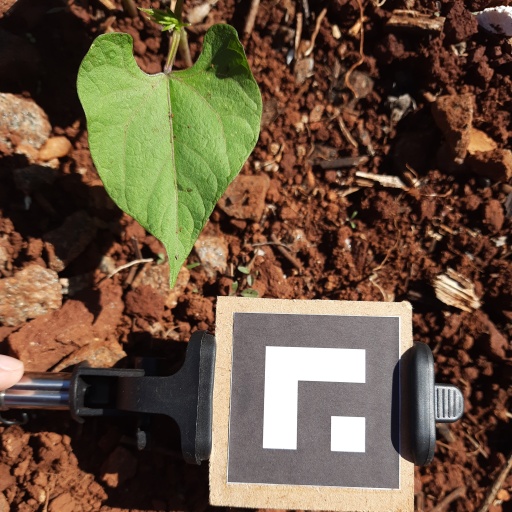
Observations: wavy surface, no eating holes, with soild dust, under sunlight